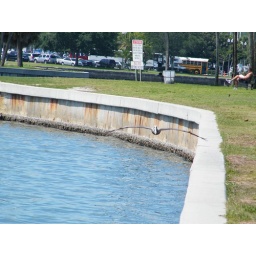
pelicans flying right above the sea wall ... no danger, though, since pelicans are experts at flying